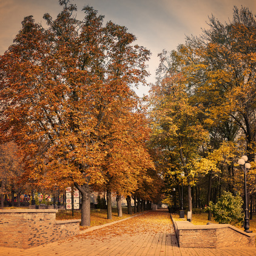
autumn in the city park